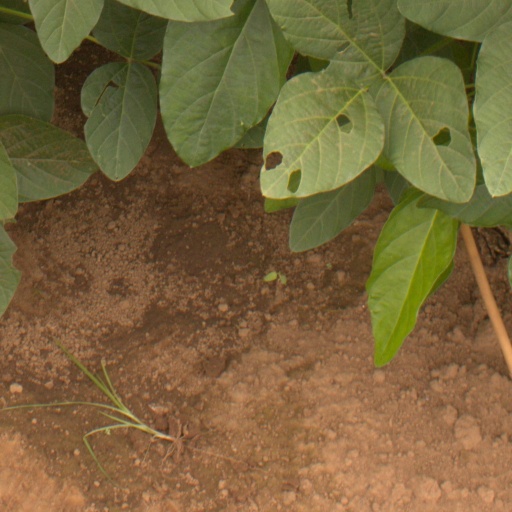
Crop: soybean